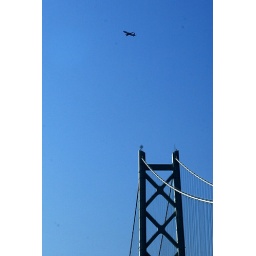
The airplane is flying toward the new airport opened mid-February in Kobe.